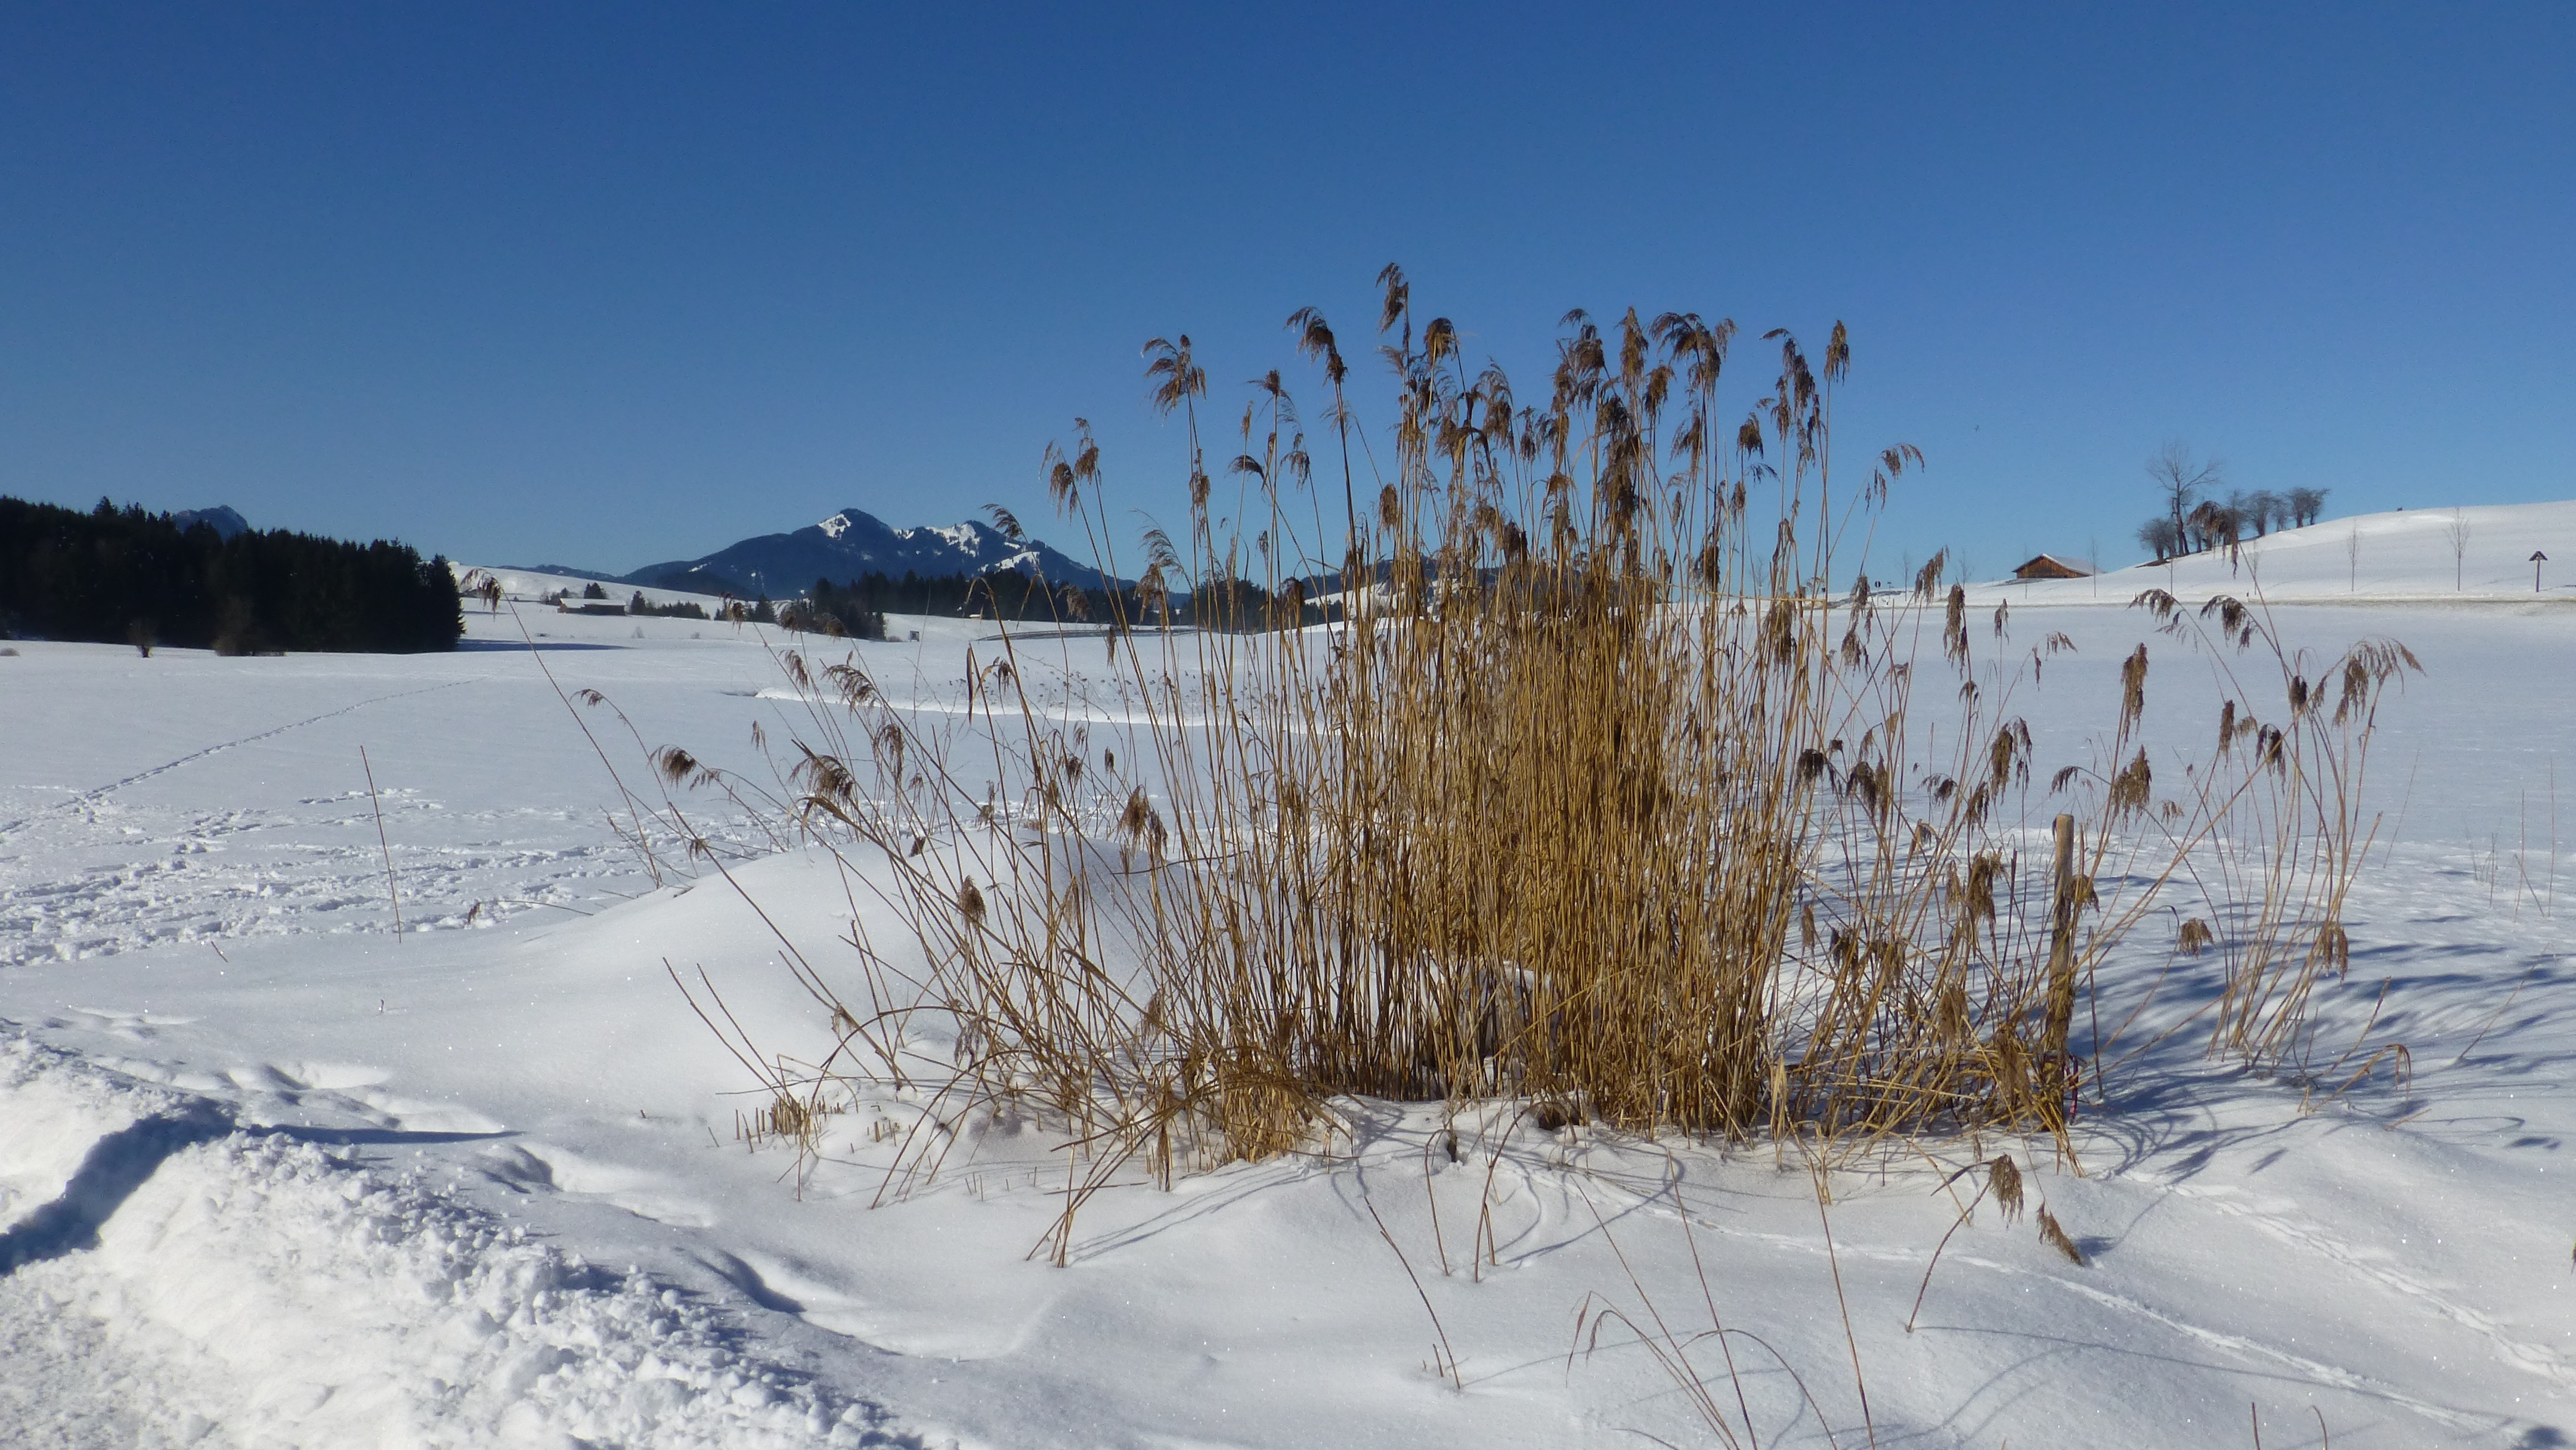
grass, mountain, snow, winter, frost, panorama, reed, ice, weather, arctic, season, blue sky, bavaria, habitat, piste, freezing, allg u, natural environment, geological phenomenon